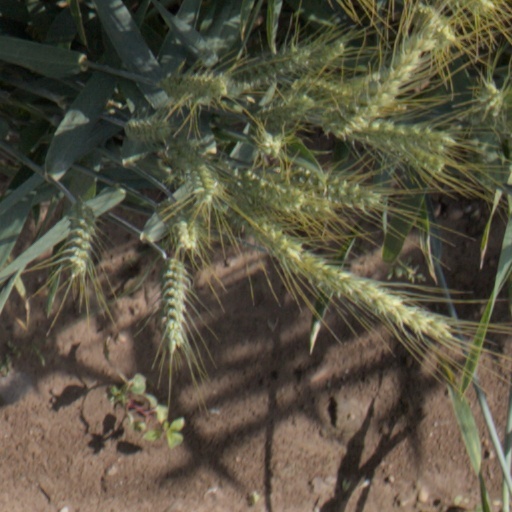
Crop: wheat